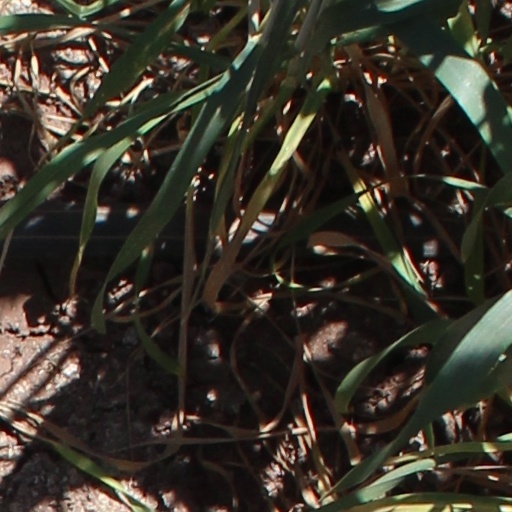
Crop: wheat